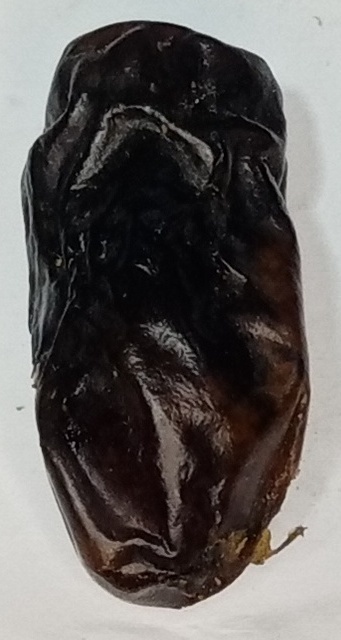
Variety: gajar
Size: medium
Grade: grade-1